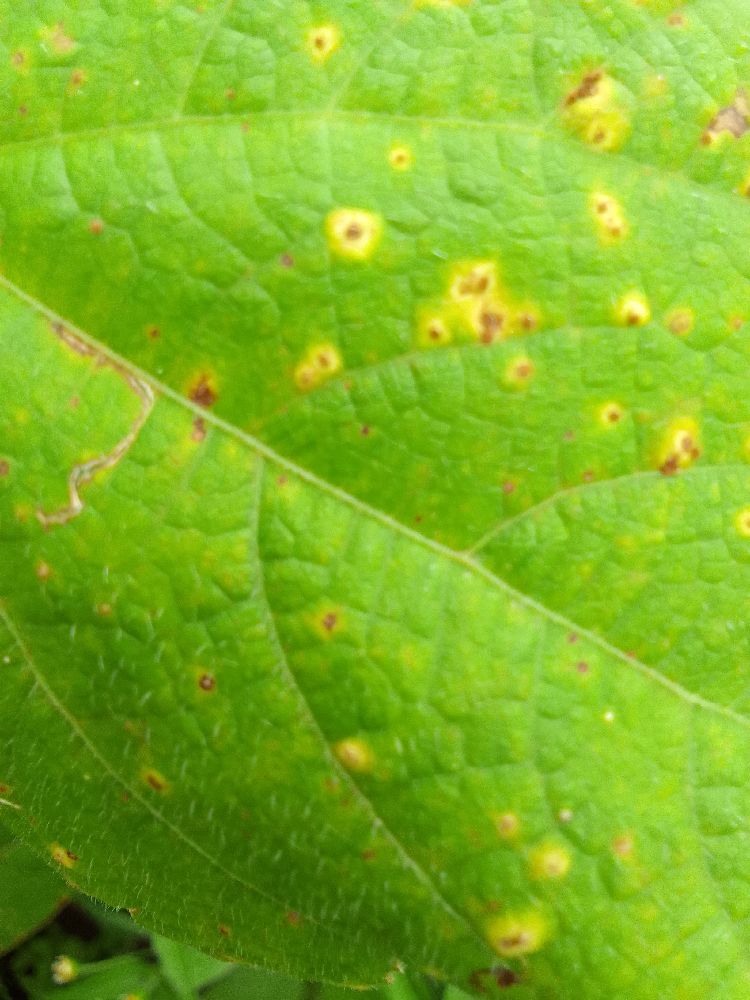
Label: rust